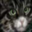
Label: cat